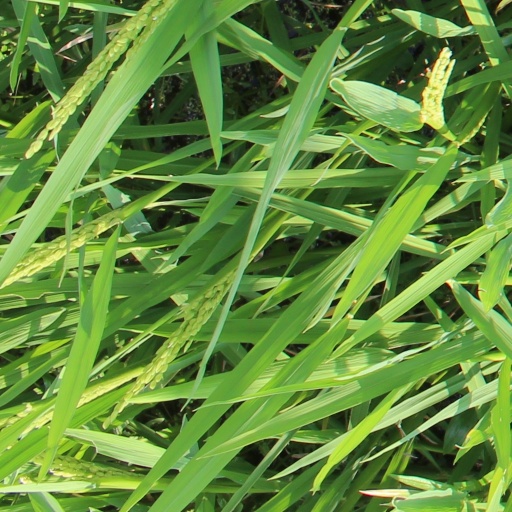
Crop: rice